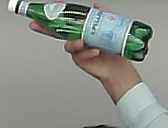
Product: sanpellegrino_water